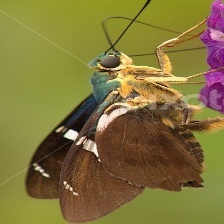
Species: TWO BARRED FLASHER